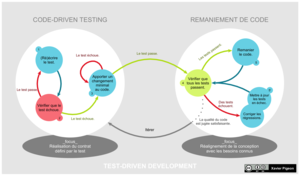
Cycle de la méthode Développements Pilotés par les Tests (TDD)
Test-Driven Development, ou Développements Pilotés par les Tests en français, est une méthode de développement de logiciel, qui consiste à concevoir un logiciel par petits pas, de façon itérative et incrémentale, en écrivant chaque test avant d'écrire le code source et en remaniant le code continuellement.